Predictive genomics

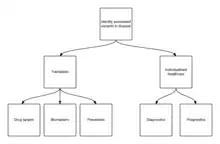
Objectives as a hierarchy for predictive genomics.

Whilst the single-gene, single-disease hypothesis holds for Mendelian disorders such as Huntington's disease and cystic fibrosis, complex diseases and traits are affected by a number of gene loci and genetic variants with varying risk. A precursor to the development of preventative, prognostic and diagnostic tools in these diseases requires mapping genetic loci in disease etiology and discovering causal mutations. Creating a ‘genomic profile’ of individuals with the number of variants at the genome-wide level facilitates not only the prediction of disease prior to onset, but also serves as a primer to increasing the knowledge of causal variants.